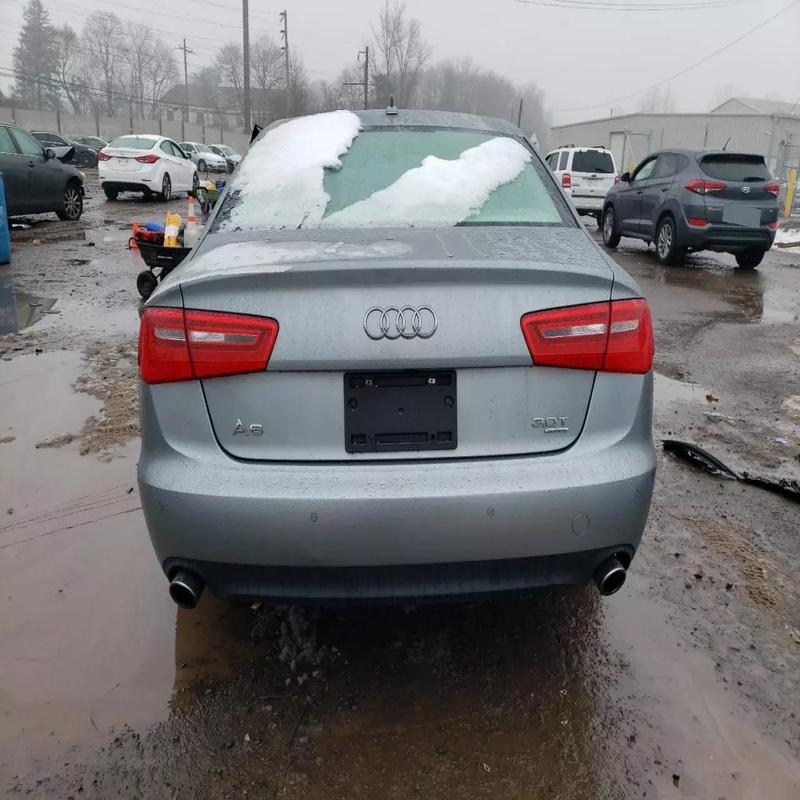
Aucun dommage détecté.
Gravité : aucun